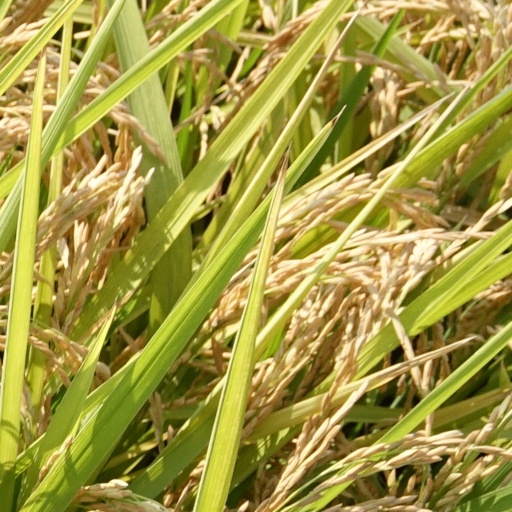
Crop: rice